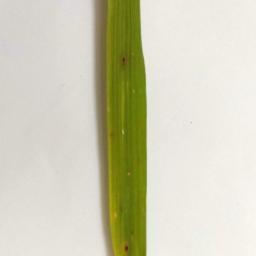
Label: Rice___Brown_Spot